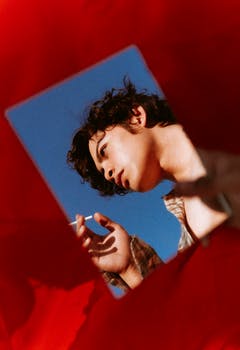
Label: No Watermark